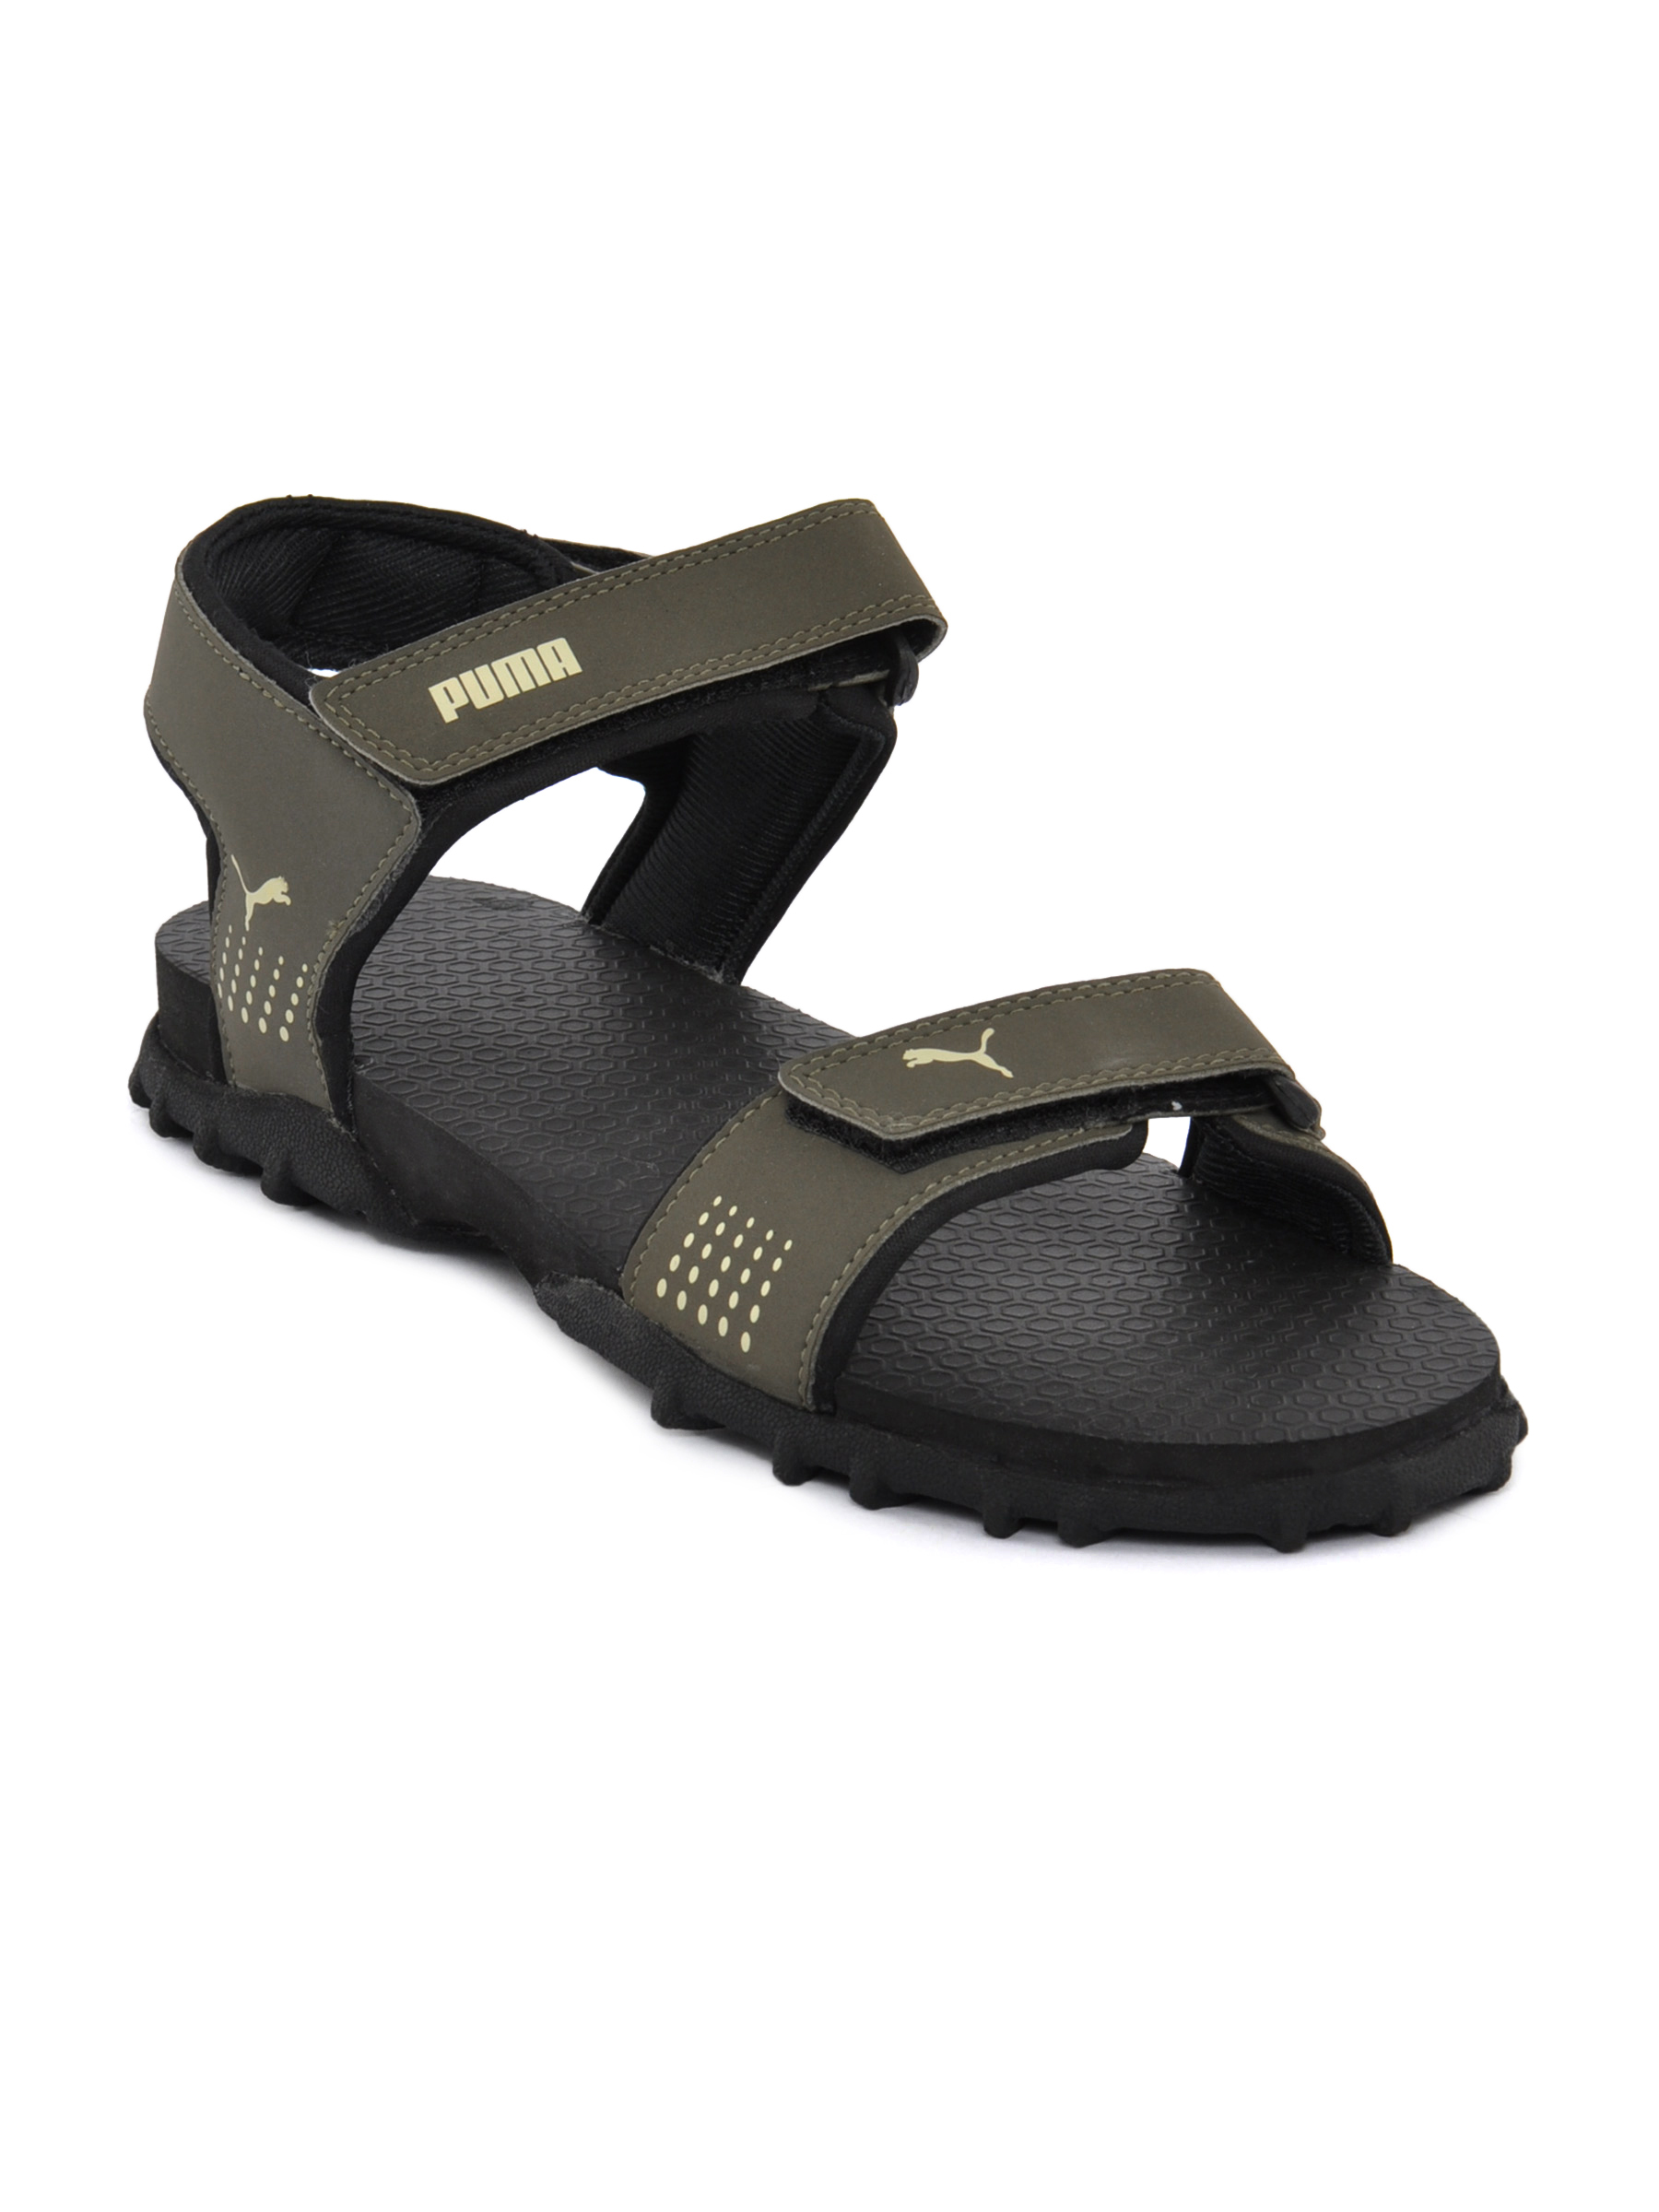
Puma Men Coupe Black Sandals
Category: Footwear / Sandal / Sandals
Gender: Men
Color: Black
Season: Fall 2011
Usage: Casual